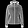
Label: Coat